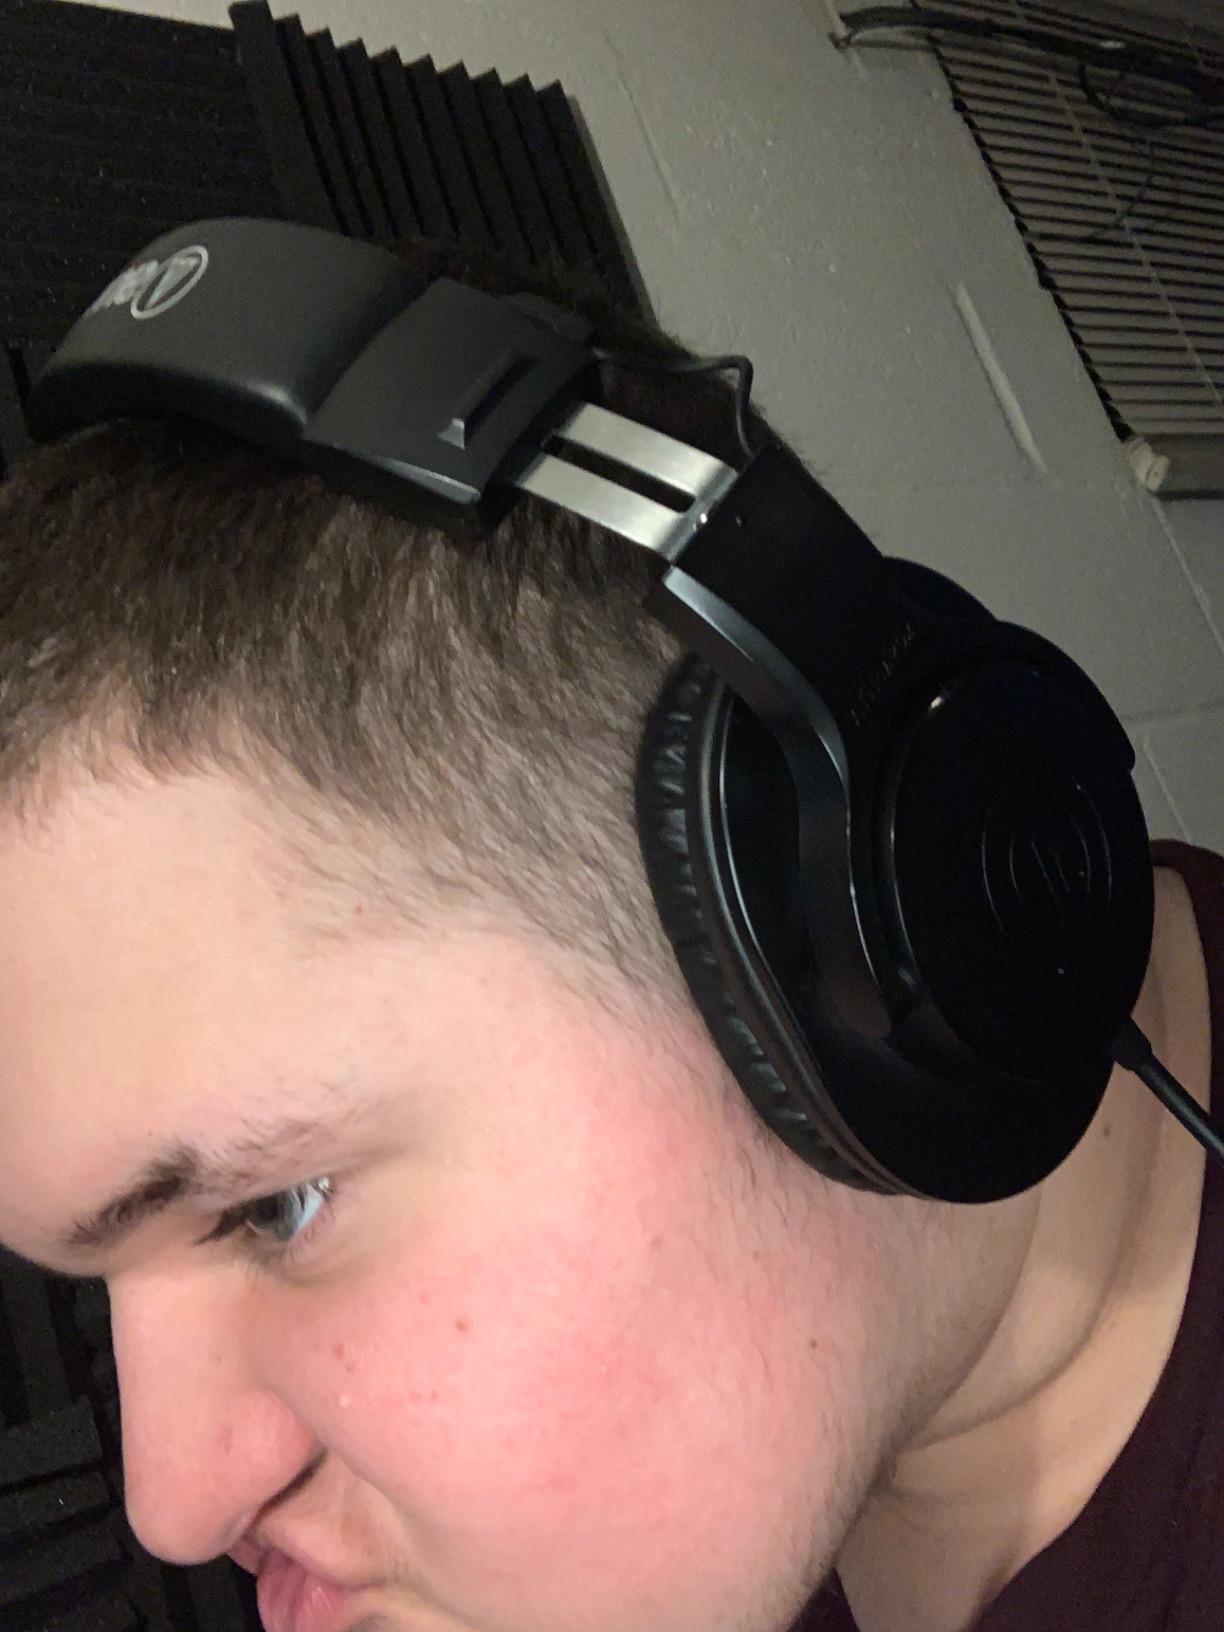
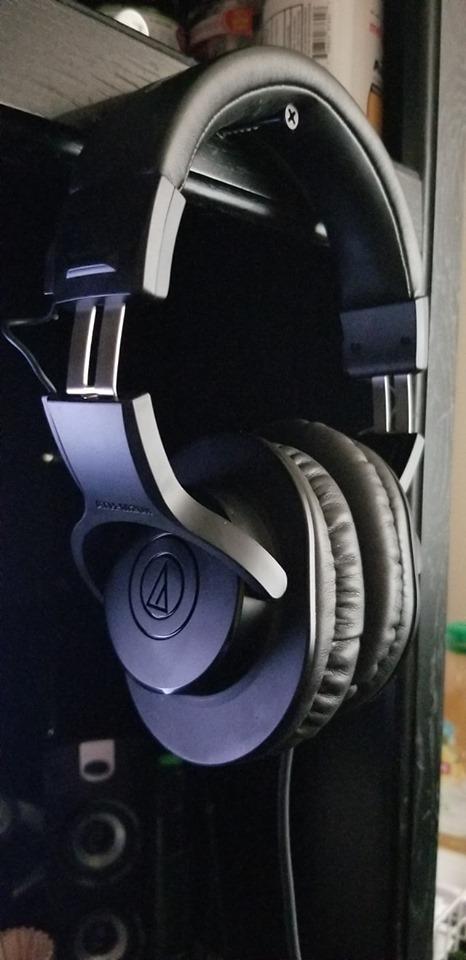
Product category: headphones
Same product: yes